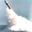
Label: rocket